SS La Touraine

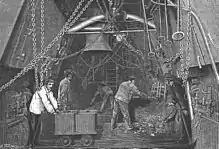
Boiler Room of "La Touraine"

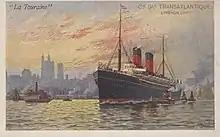
"La Touraine" leaving port

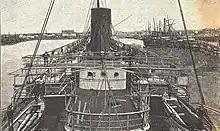
Bridge of "La Touraine"

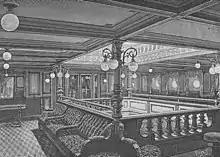
Ship's Interior

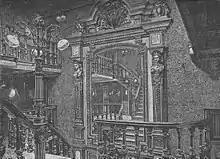
Grand Stair of "La Touraine"

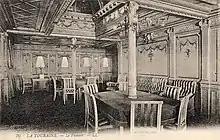
"La Touraine" Smoking Room

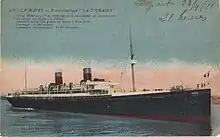
Colorized oblique photo postcard

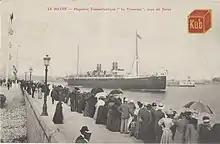
"La Touraine" leaving Le Havre.

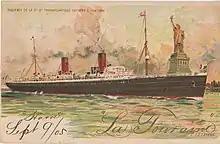
"La Touraine" passing the Statue of Liberty

SS "La Touraine" was an ocean liner that sailed for the Compagnie Générale Transatlantique from the 1890s to the 1920s. Built in France in 1891, she was primarily employed in transatlantic service on the North Atlantic. The liner was scrapped in Dunkirk in October 1923.